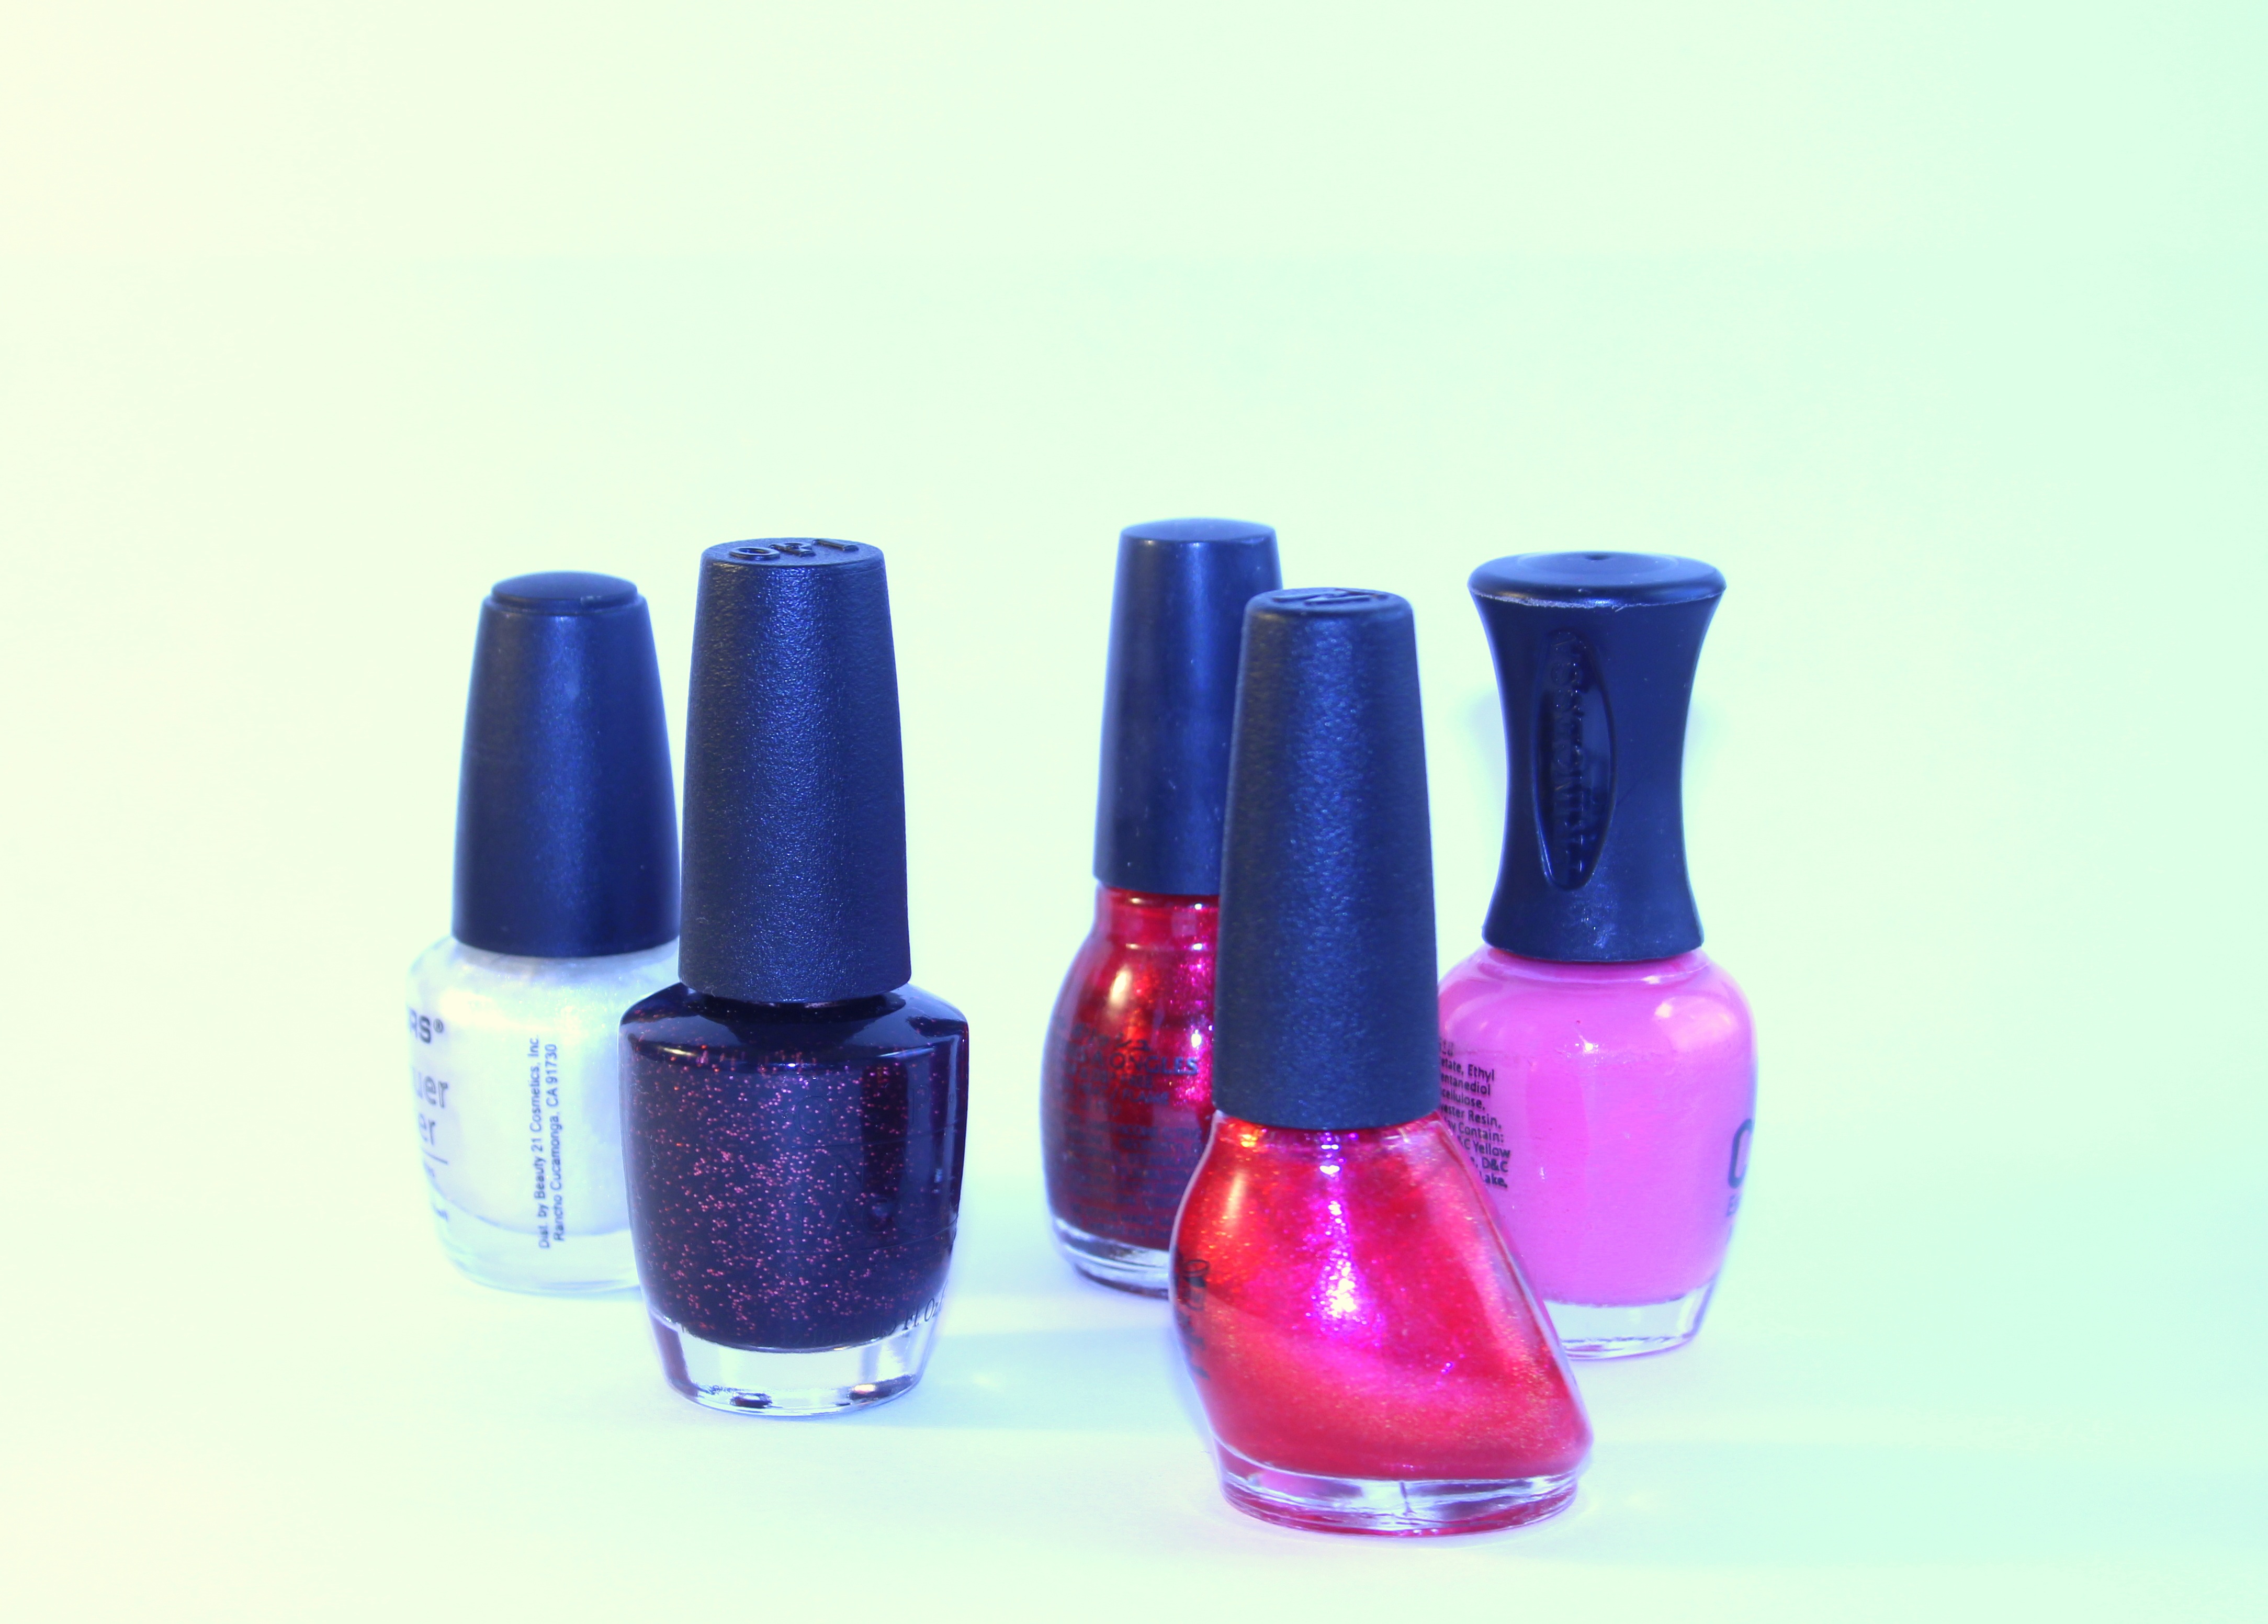
hand, purple, finger, care, fashion, bottle, blue, manicure, glass bottle, product, nail polish, violet, beauty, salon, magenta, cosmetics, polish, pedicure, varnish, nail care, cobalt blue, toenail, electric blue, nail paint, beauty product